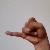
The image shows a hand gesture representing the letter 'J' in Indian Sign Language.